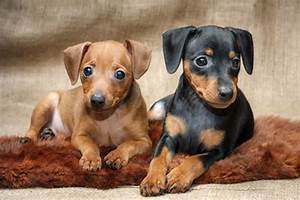
Label: cane